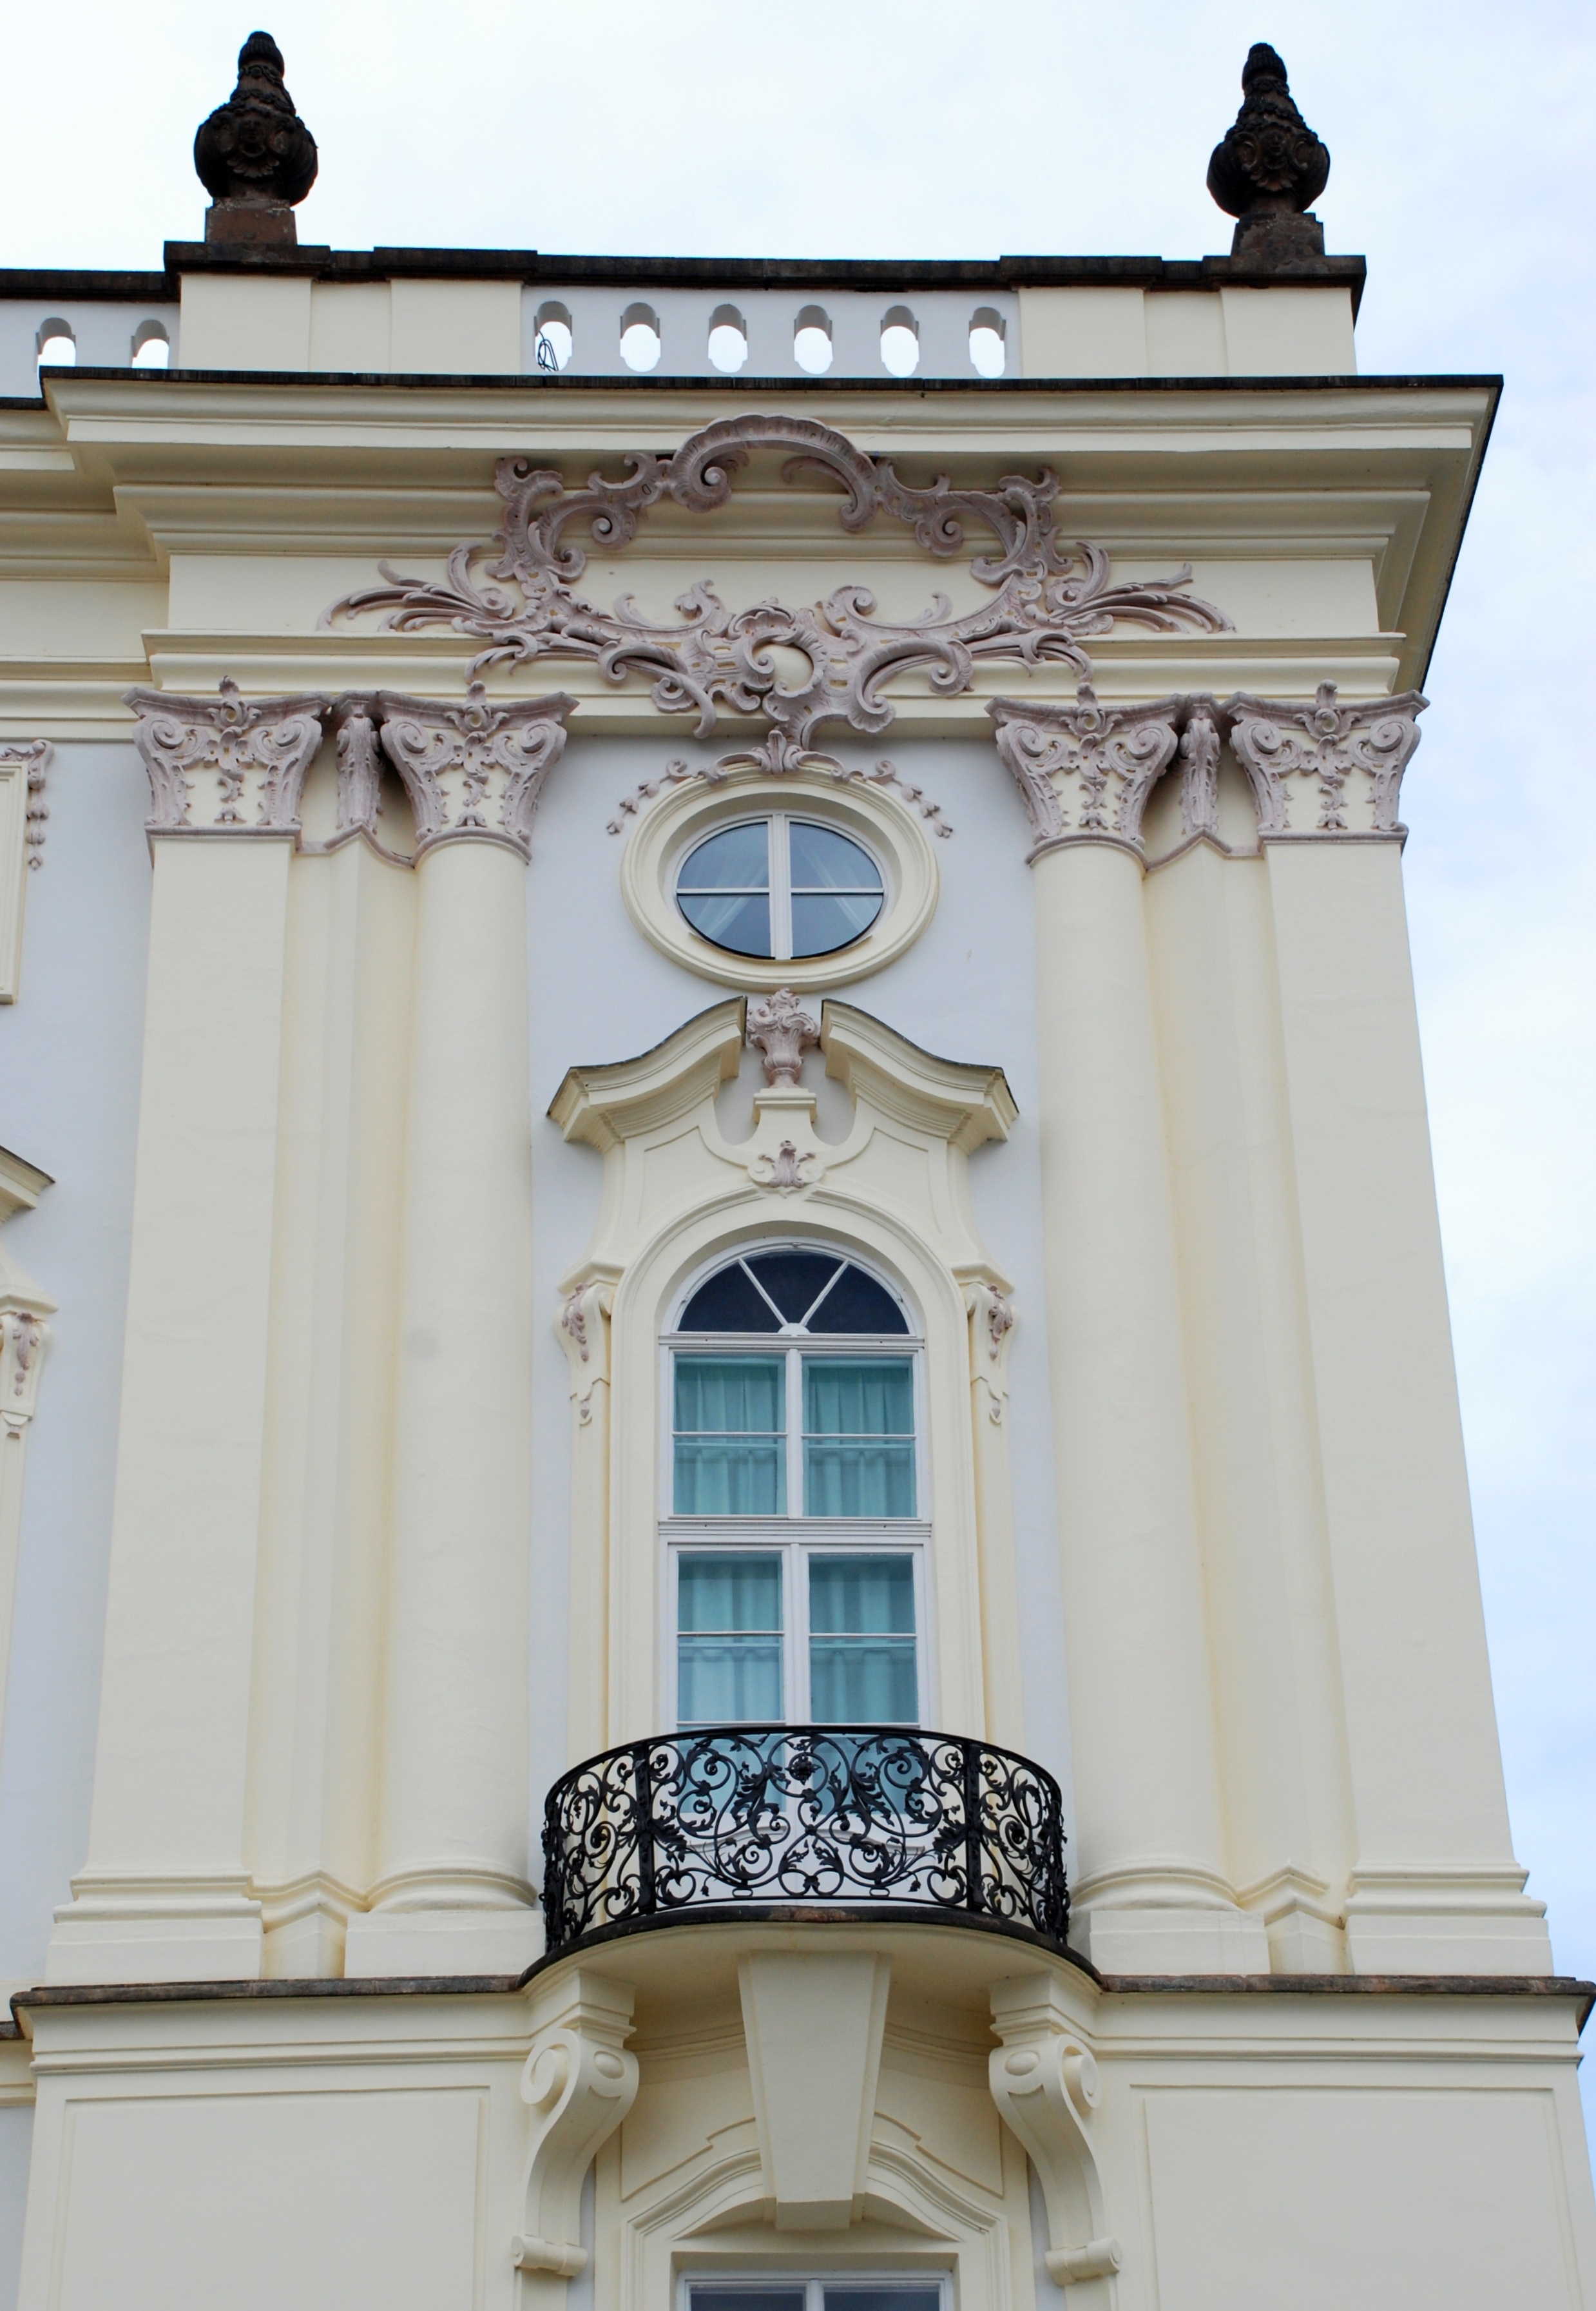
architecture, structure, window, city, cityscape, balcony, europe, arch, column, facade, church, prague, nikon, d80, cityscapes, praha, nikond80